Ibn Jubayr

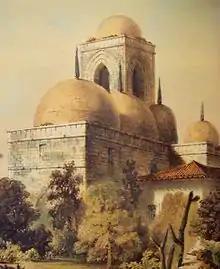
San Giovanni degli Eremiti, an example of Arab-Norman architecture, combining Gothic walls with Islamic domes, built in Palermo, Sicily, by the Normans.

Ibn Jubayr also travelled to Medina, Mecca, Damascus, Mosul, Acre and Baghdad. At Basra, he saw how Indian timber was carefully used to make Lateen sail ships. He returned in 1185 by way of Sicily. His path was not without troubles, including a shipwreck. On both occasions, he travelled on Genoese ships.